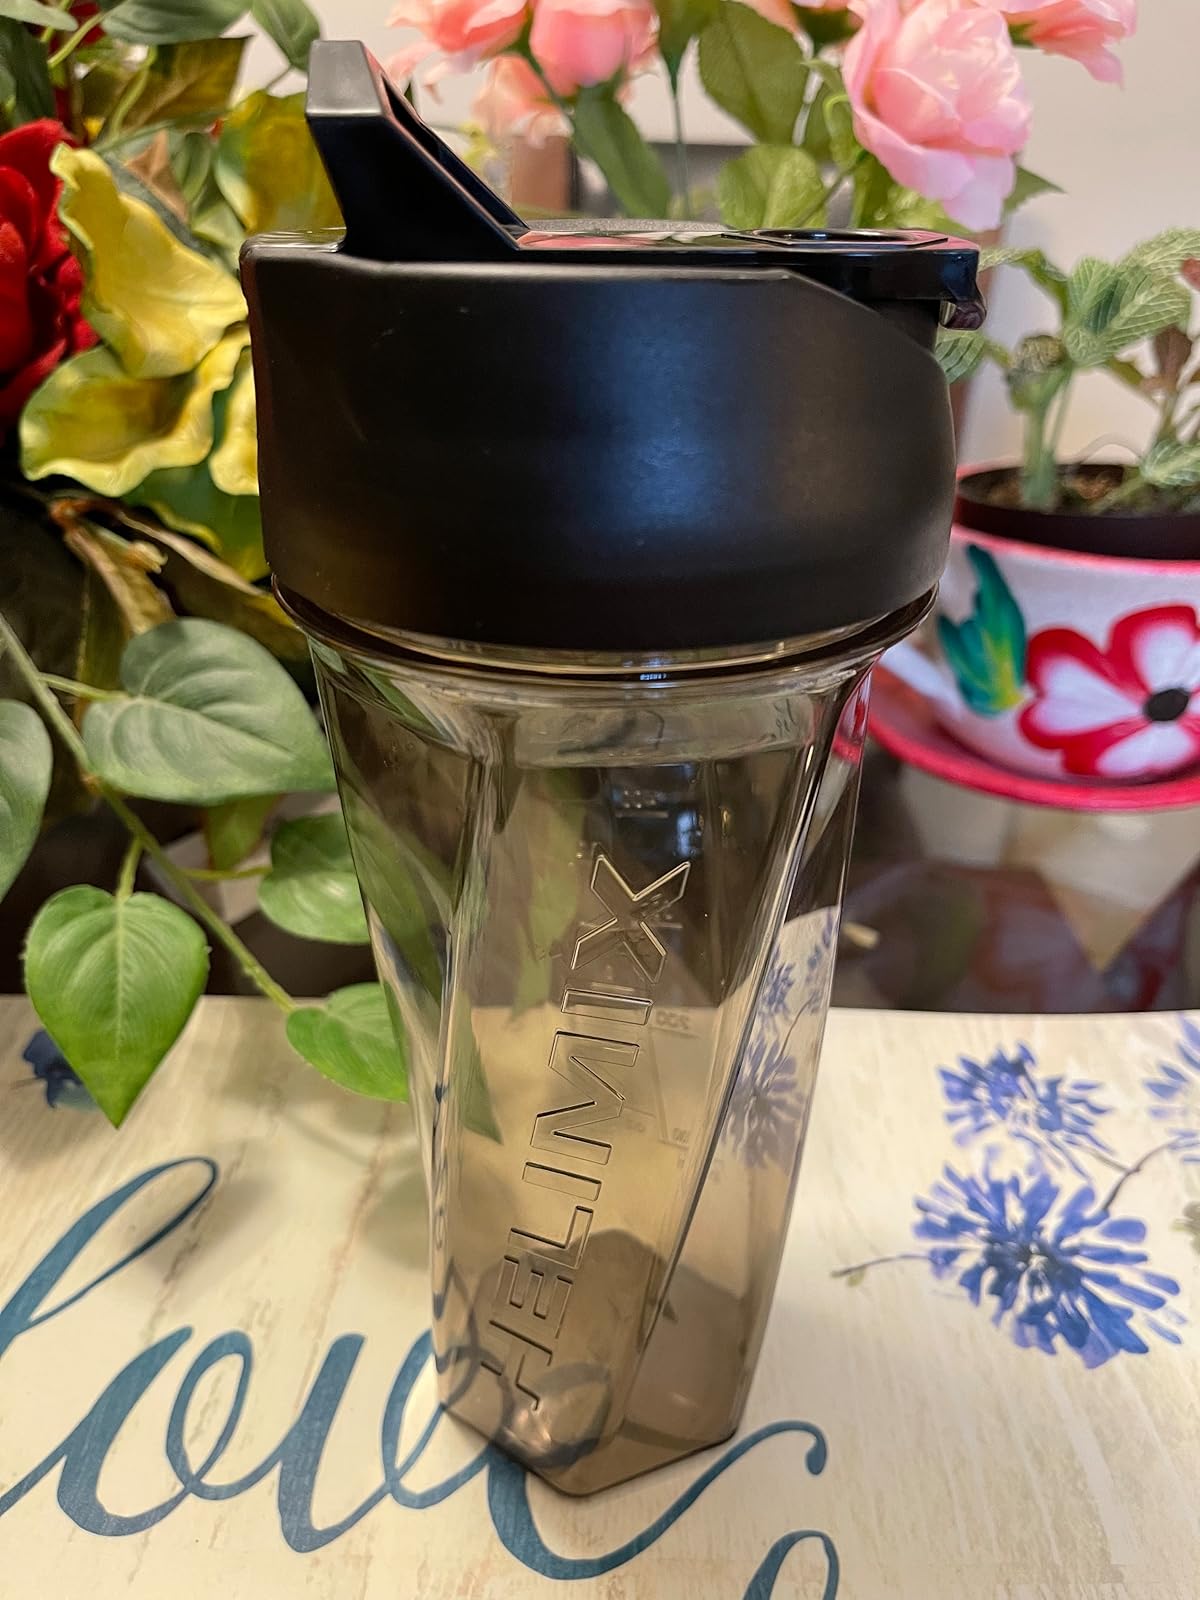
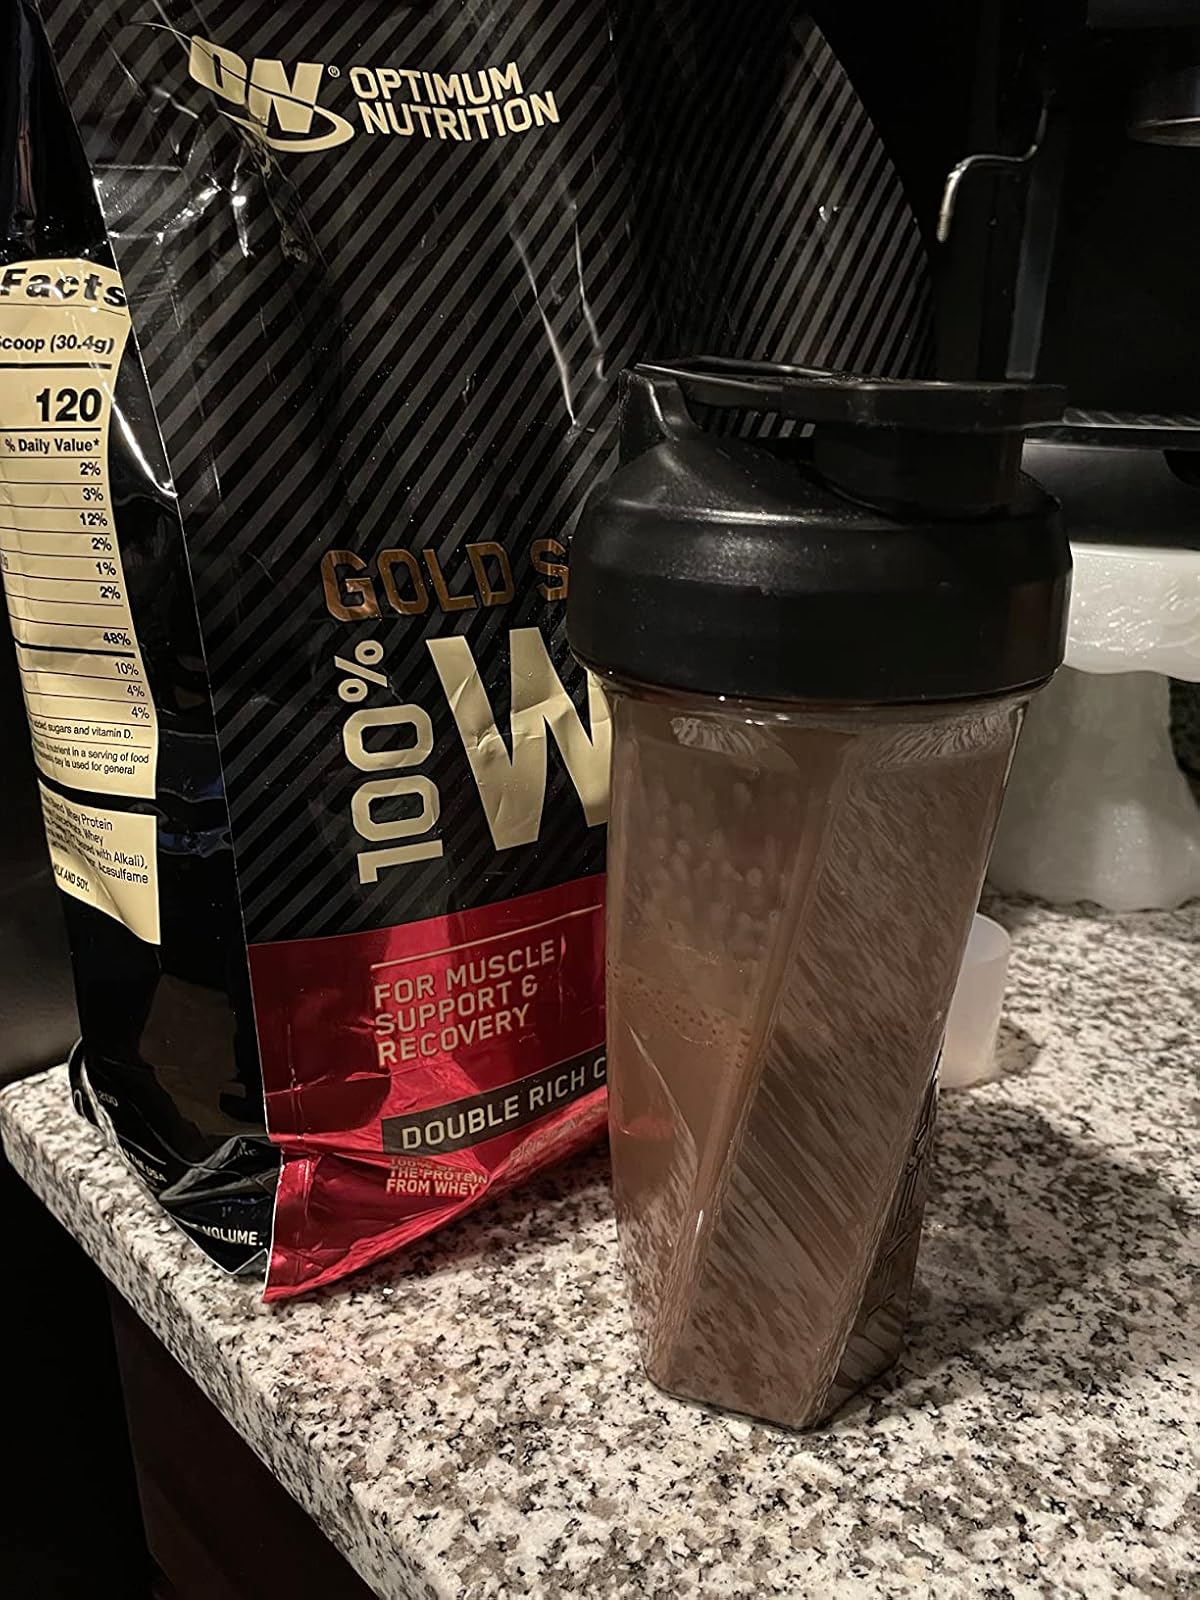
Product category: items_blender
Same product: yes